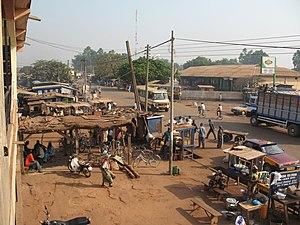
Ce cliché est une vue de la route reliant Bimbila à Gushiegu pris dans le centre de la ville de Yendi (Région du Nord, Ghana).
Yendi est la seconde ville de la Région du Nord. C'est également la capitale du pays Dagbon et le siège du diocèse de Yendi, qui dépend de l'archidiocèse de Tamale.